Barneville-sur-Seine

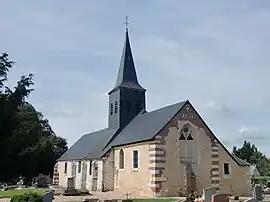
The church in Barneville-sur-Seine

Barneville-sur-Seine (literally "Barneville on Seine") is a commune in the Eure department in Normandy in northern France.